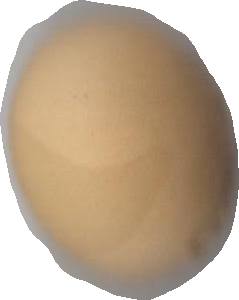
Variety: Grobogan